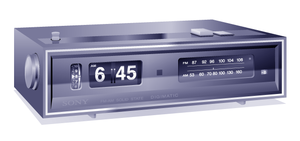
Une horloge analogique avec affichage numérique est une horloge qui montre l'information dans le format numérique sur un affichage à palettes, mais en comptant le temps de manière analogique.